Bowman–Zirkle Farm

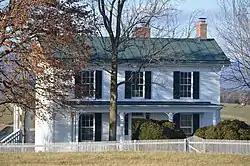
Front of the farmhouse

Bowman–Zirkle Farm, also known as the Isaiah Bowman Farm, is a historic home and farm and national historic district located near Edinburg, Shenandoah County, Virginia. The district encompasses seven contributing buildings and three contributing structures. The farmhouse was built in 1879, and is a two-story, three-bay, frame I-house dwelling with an integral wing. The remaining contributing resources are a 19th-century log-and-frame tenant house, a summer kitchen (c. 1823), frame meat house (c. 1880), a large bank barn (the Bowman barn, c. 1870); a barn shed, a second bank barn (the Painter barn, c. 1880), a frame granary (c. 1880), a wood-stave silo (c. 1900), and a large, two-story chicken house (c. 1920).